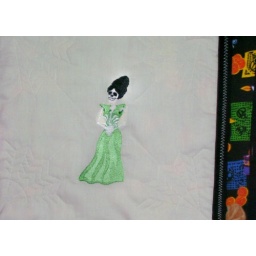
Day of the Dead woman carrying dead flowers in a green dress